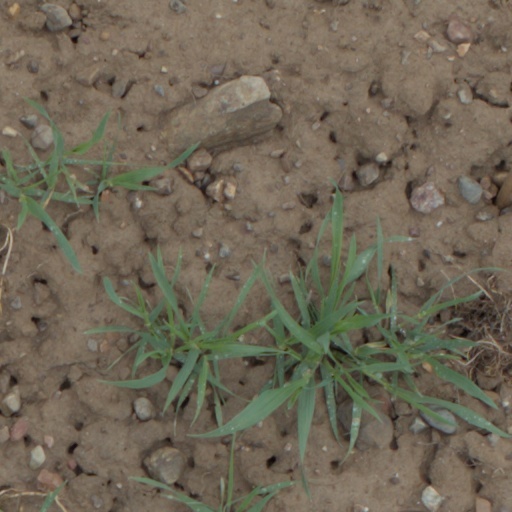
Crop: wheat